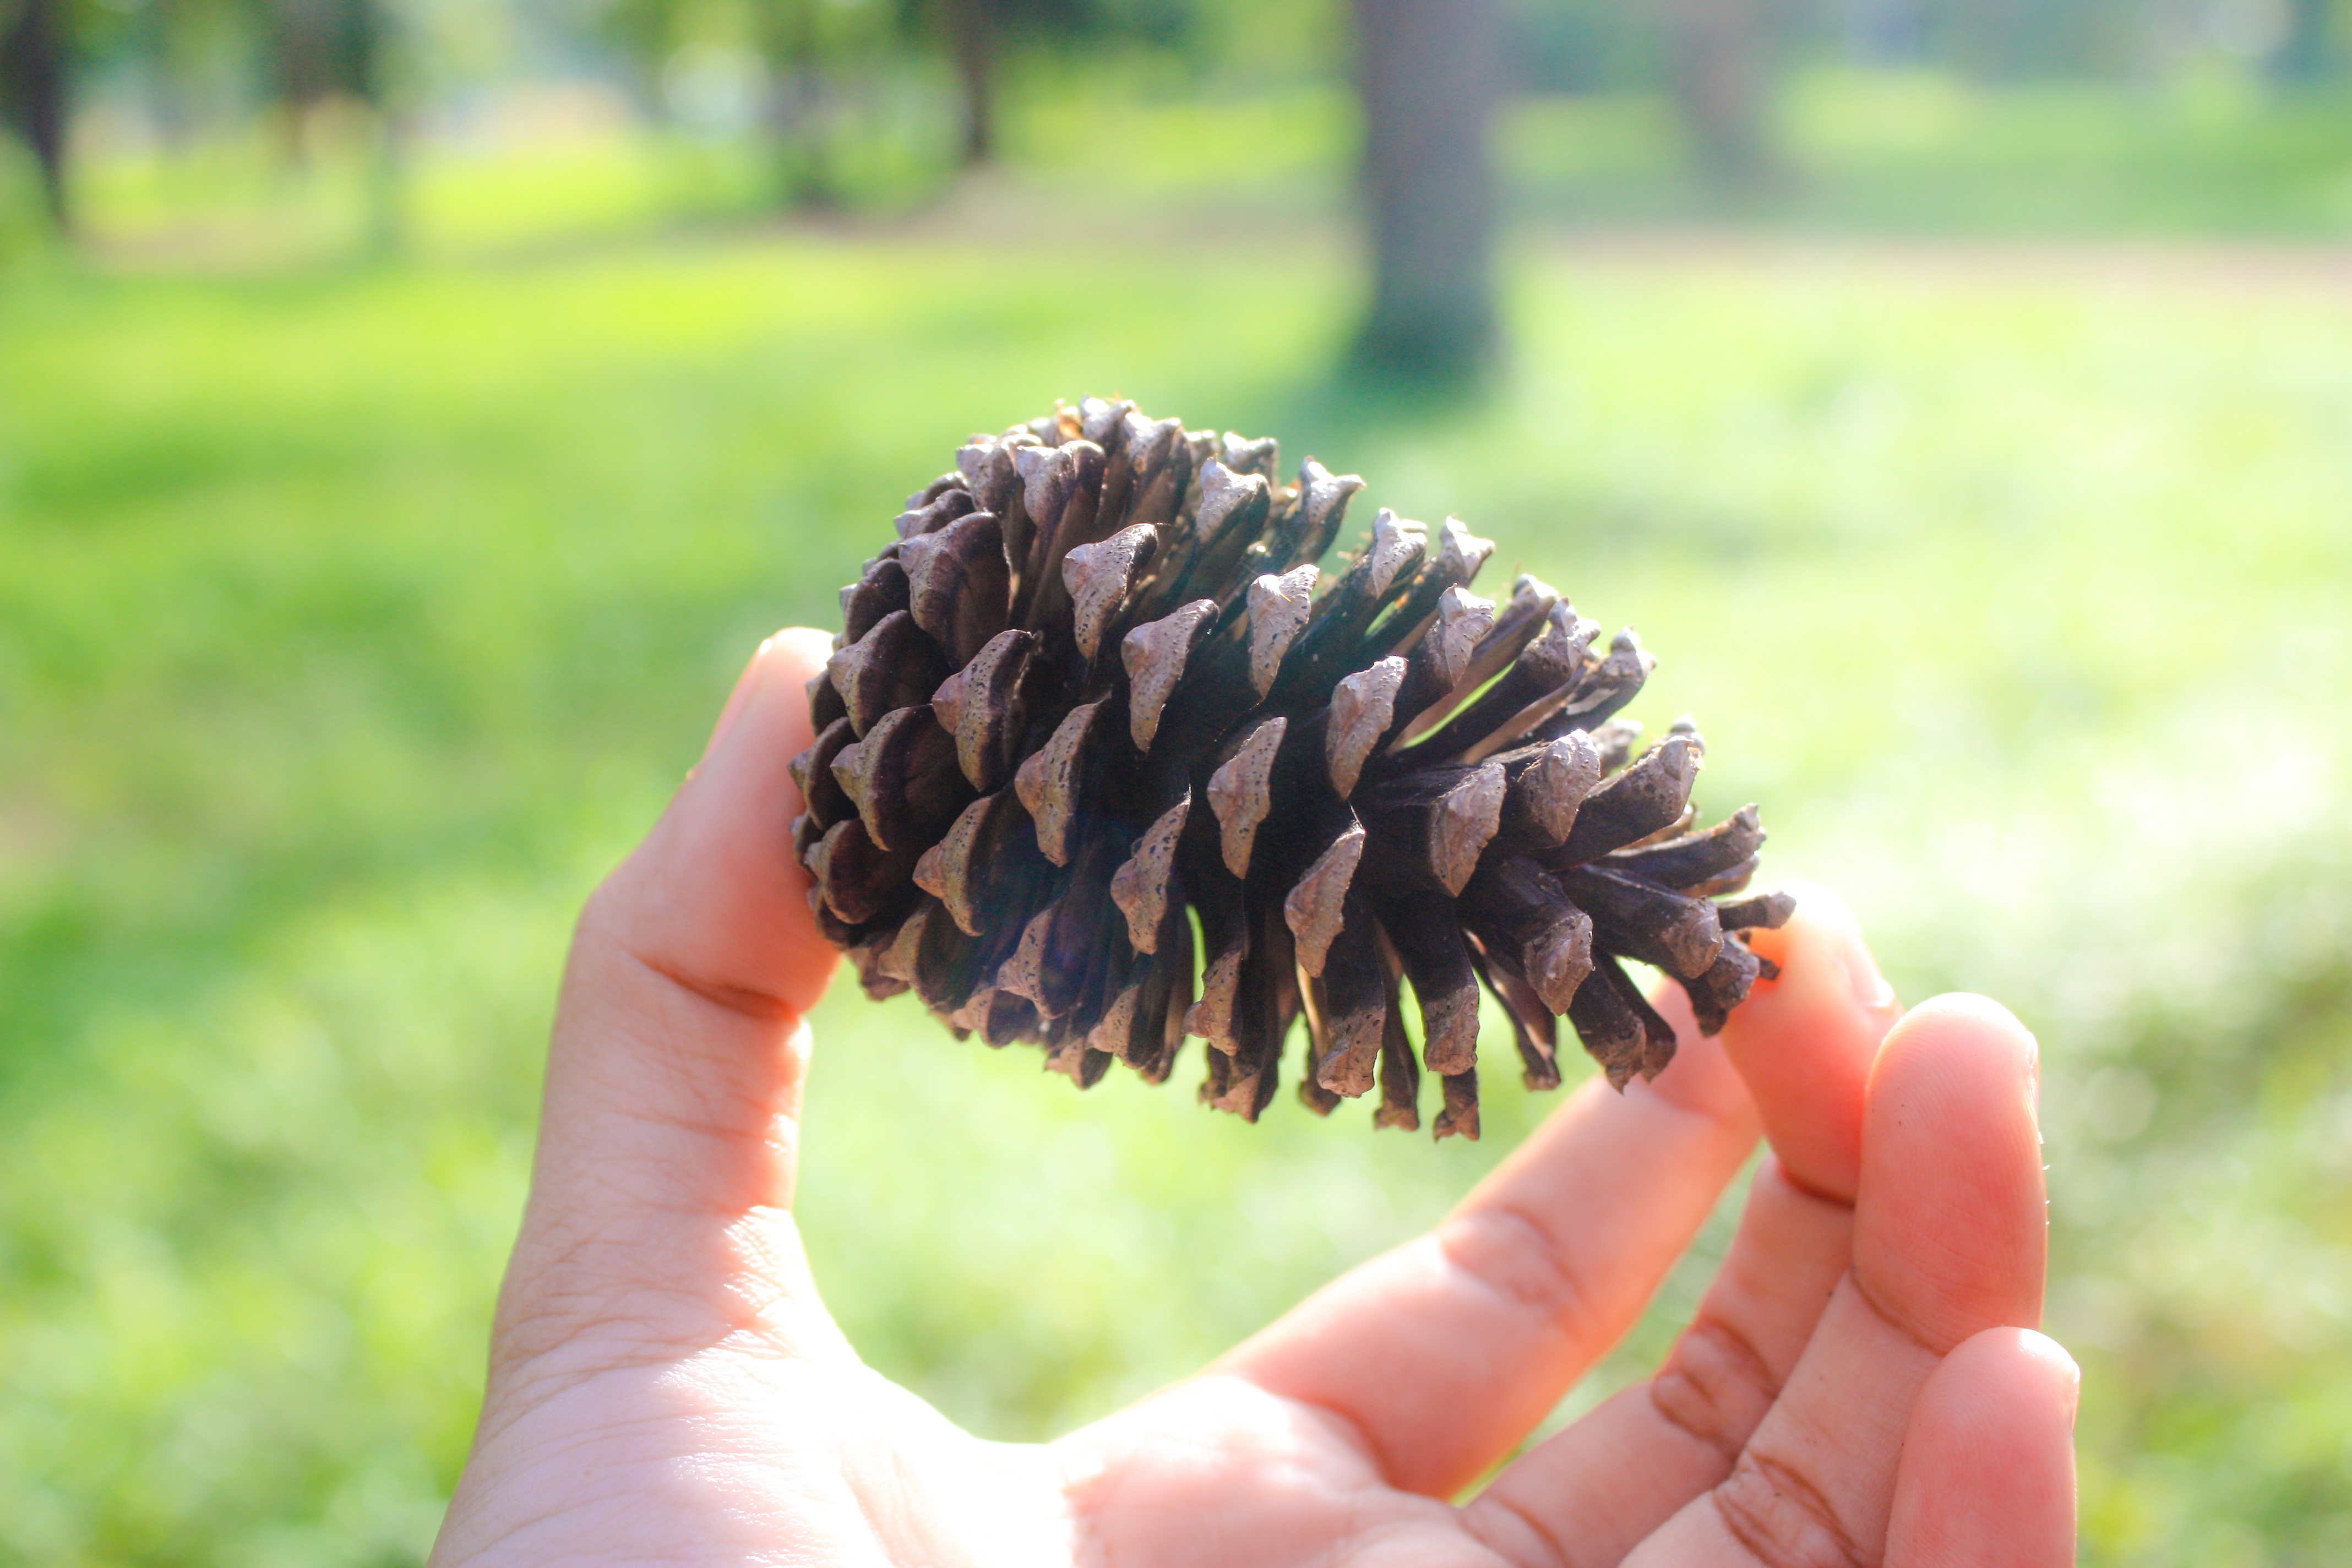
hand, tree, nature, forest, grass, winter, plant, wood, lawn, leaf, flower, pine, finger, green, produce, natural, park, soil, flora, close up, macro photography, pine trees, woody plant, land plant